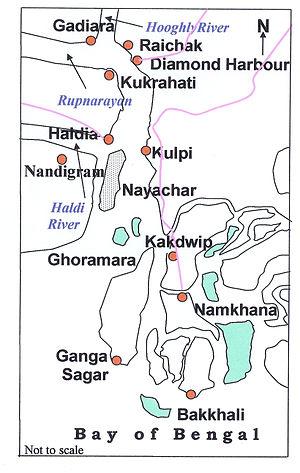
Namkhana est une ville à l’extrême sud du Bengale occidental. Située à 80 km de Calcutta, et sans être en bord de mer, elle est la dernière agglomération du district de South 24 Parganas que l’on puisse atteindre par la route ou le train, sans traverser un bras de mer. La ville est ainsi devenue un important port d’où partent les bacs qui rejoignent d’autres iles du delta du Gange.
Bakkhali est un village et station balnéaire de l’extrême pointe méridionale d’une des nombreuses iles du delta du Gange, dans l’état du Bengale occidental, en Inde. Son climat tropical en bord de mer, et larges plages en ont fait un centre touristique important. Administrativement il est rattaché à Namkhana.